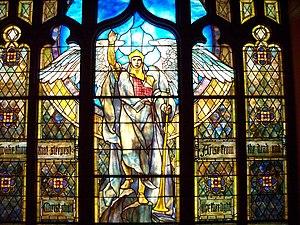
Louis Comfort Tiffany est un artiste américain célèbre pour ses œuvres en verre teinté dans le style Art nouveau. Créateur de plusieurs entreprises, il a également peint, conçu des bijoux et des meubles.